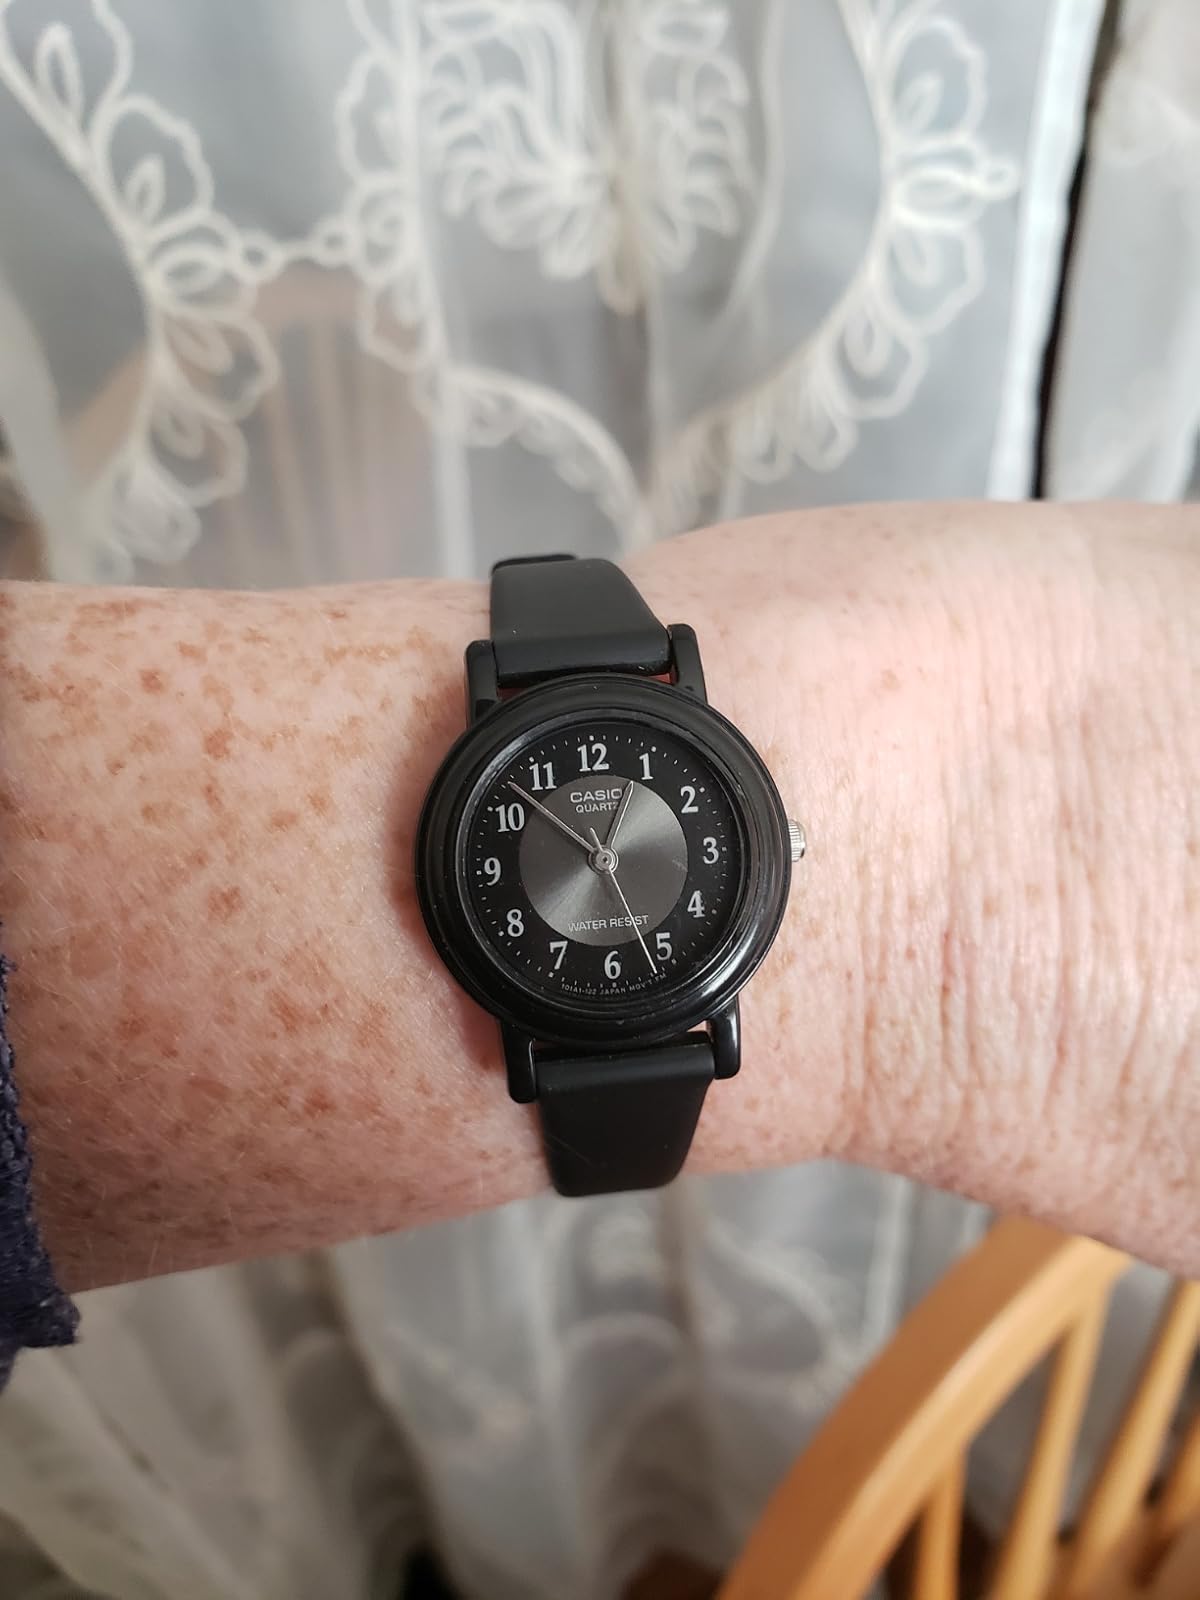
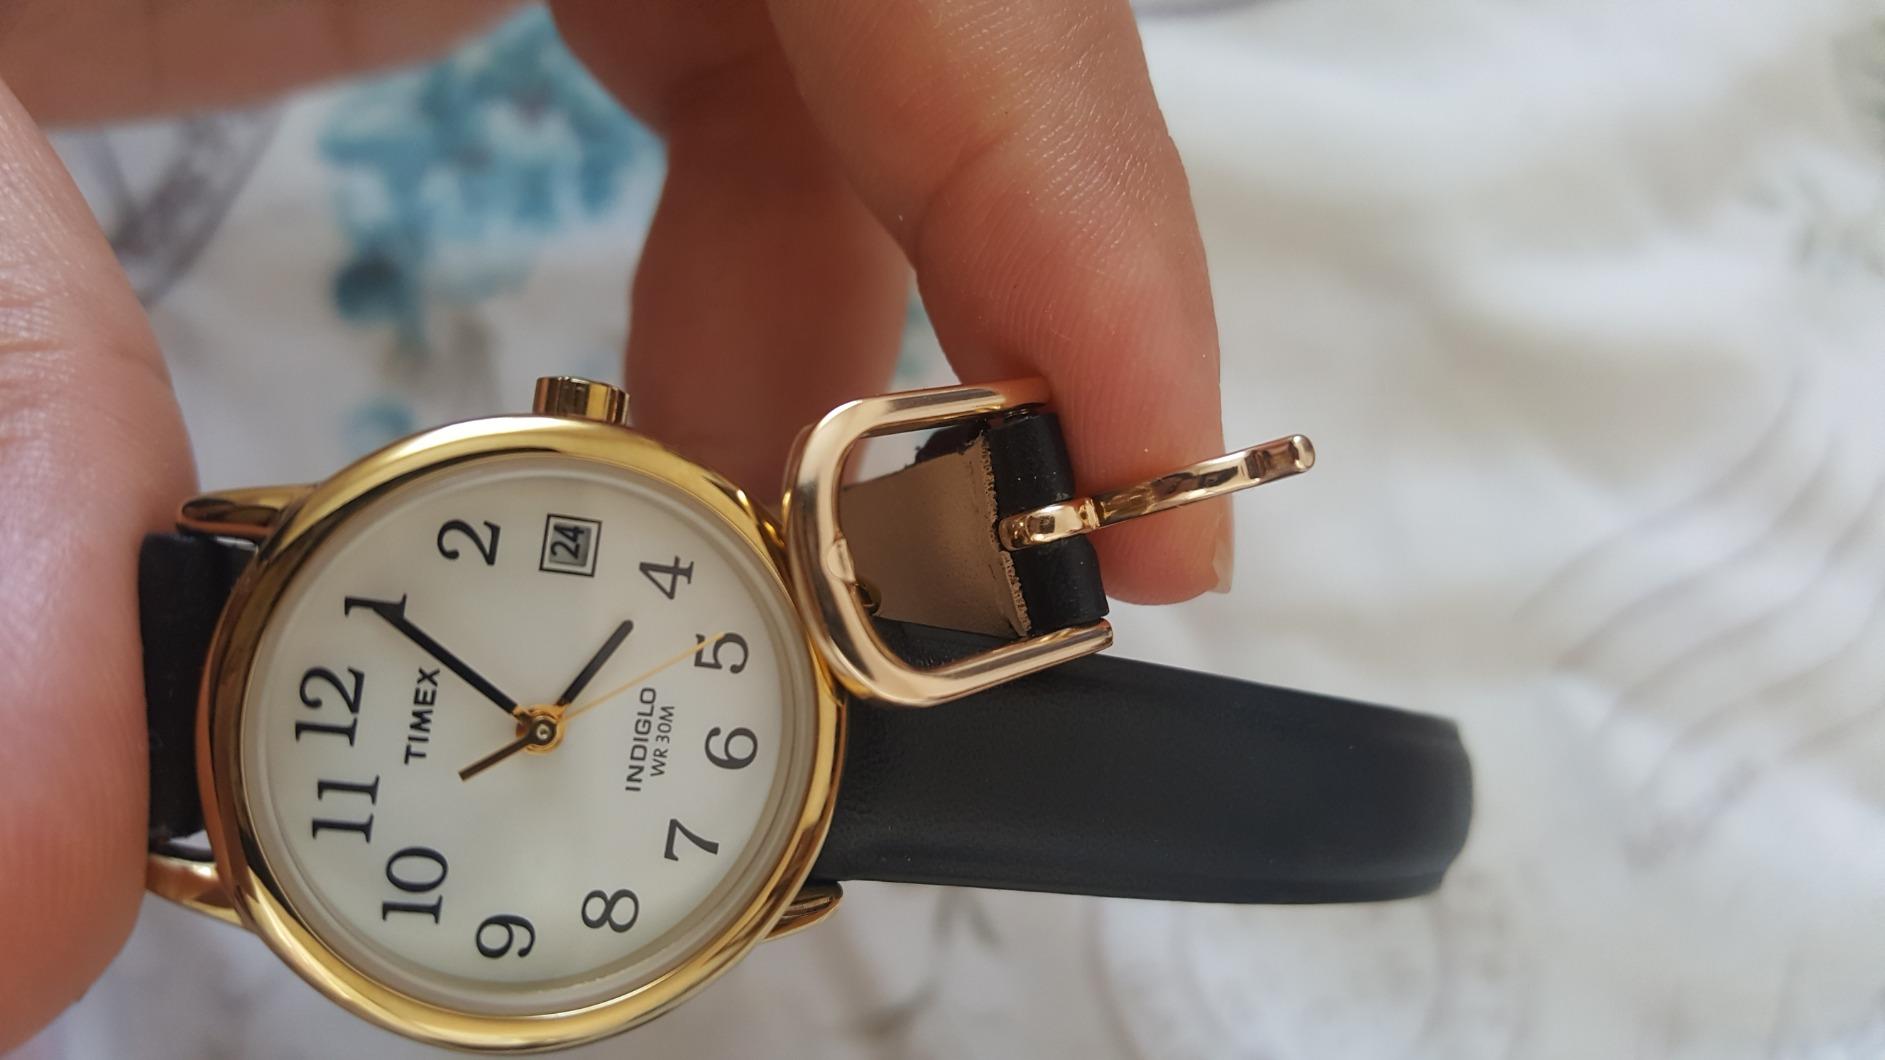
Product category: accessories_watch
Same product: no